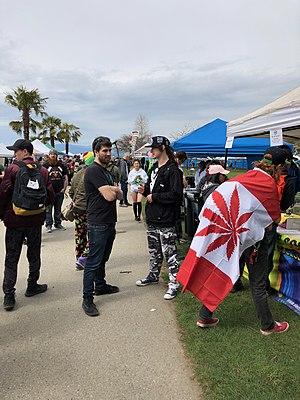
Canadians enjoying browsing freely and celebrating their love of Marijuana/Cannabis.
Depuis le 17 octobre 2018, le cannabis est légal au Canada et est régi par la loi C-45, Loi concernant le cannabis et modifiant la Loi réglementant certaines drogues et autres substances, le Code criminel et d’autres lois. Il devient le premier pays occidental à légaliser la substance.